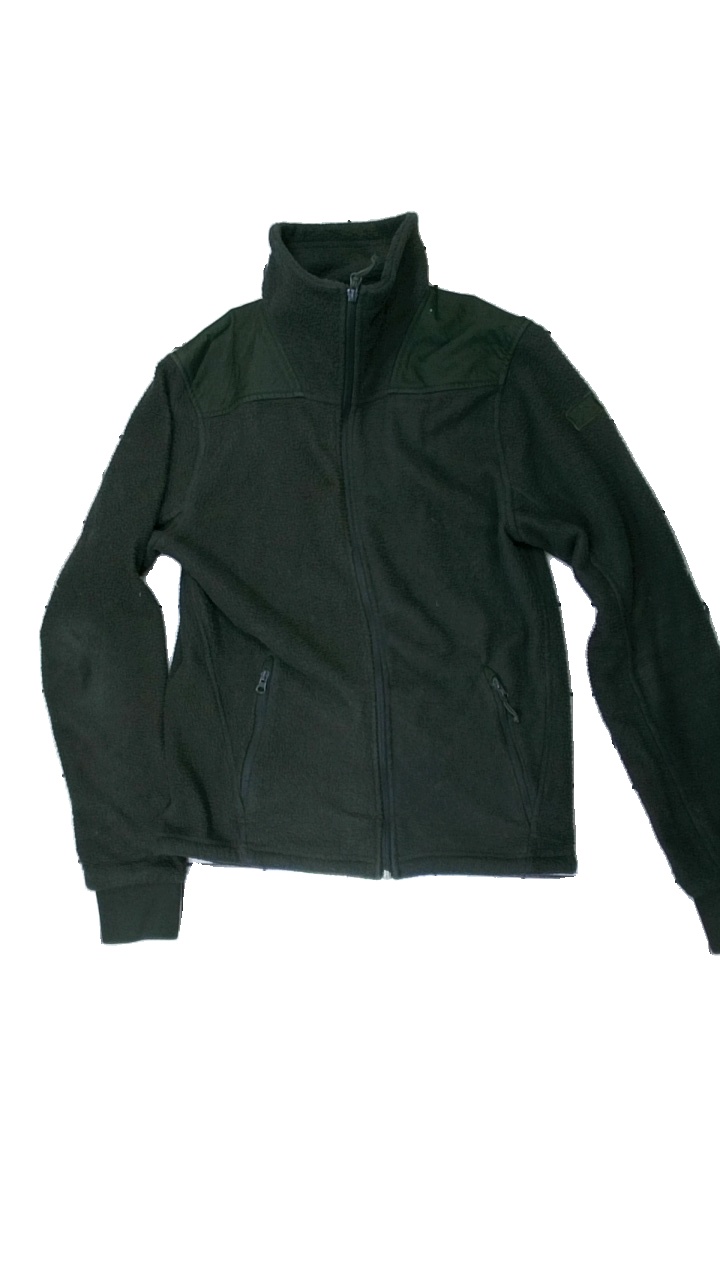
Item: Outerwear (Men)
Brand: Mckinley (intersport)
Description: grön fluffig fleece med dragkedja där fleecen inte är fluffig längre/lagt sig ner
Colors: Green
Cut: Regular
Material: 100% polyester
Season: Autumn
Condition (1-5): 3
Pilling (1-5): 3
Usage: Export
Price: <50